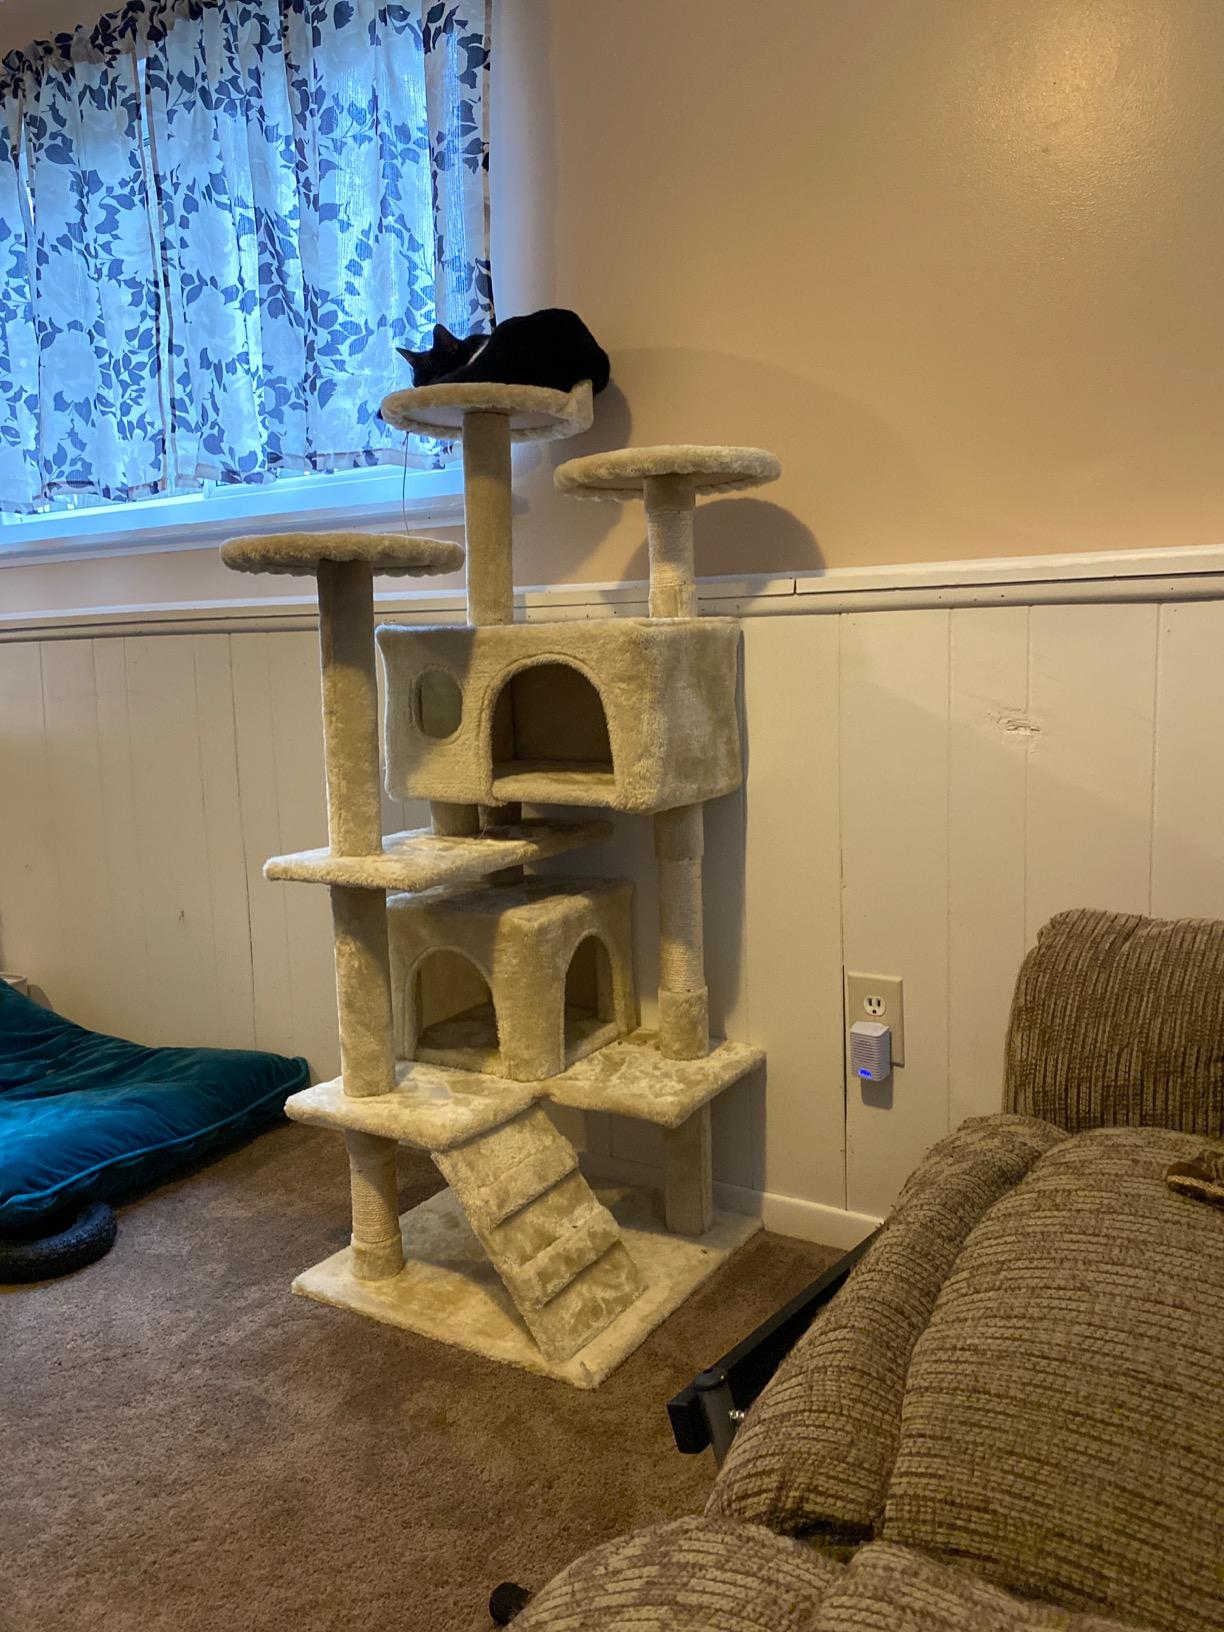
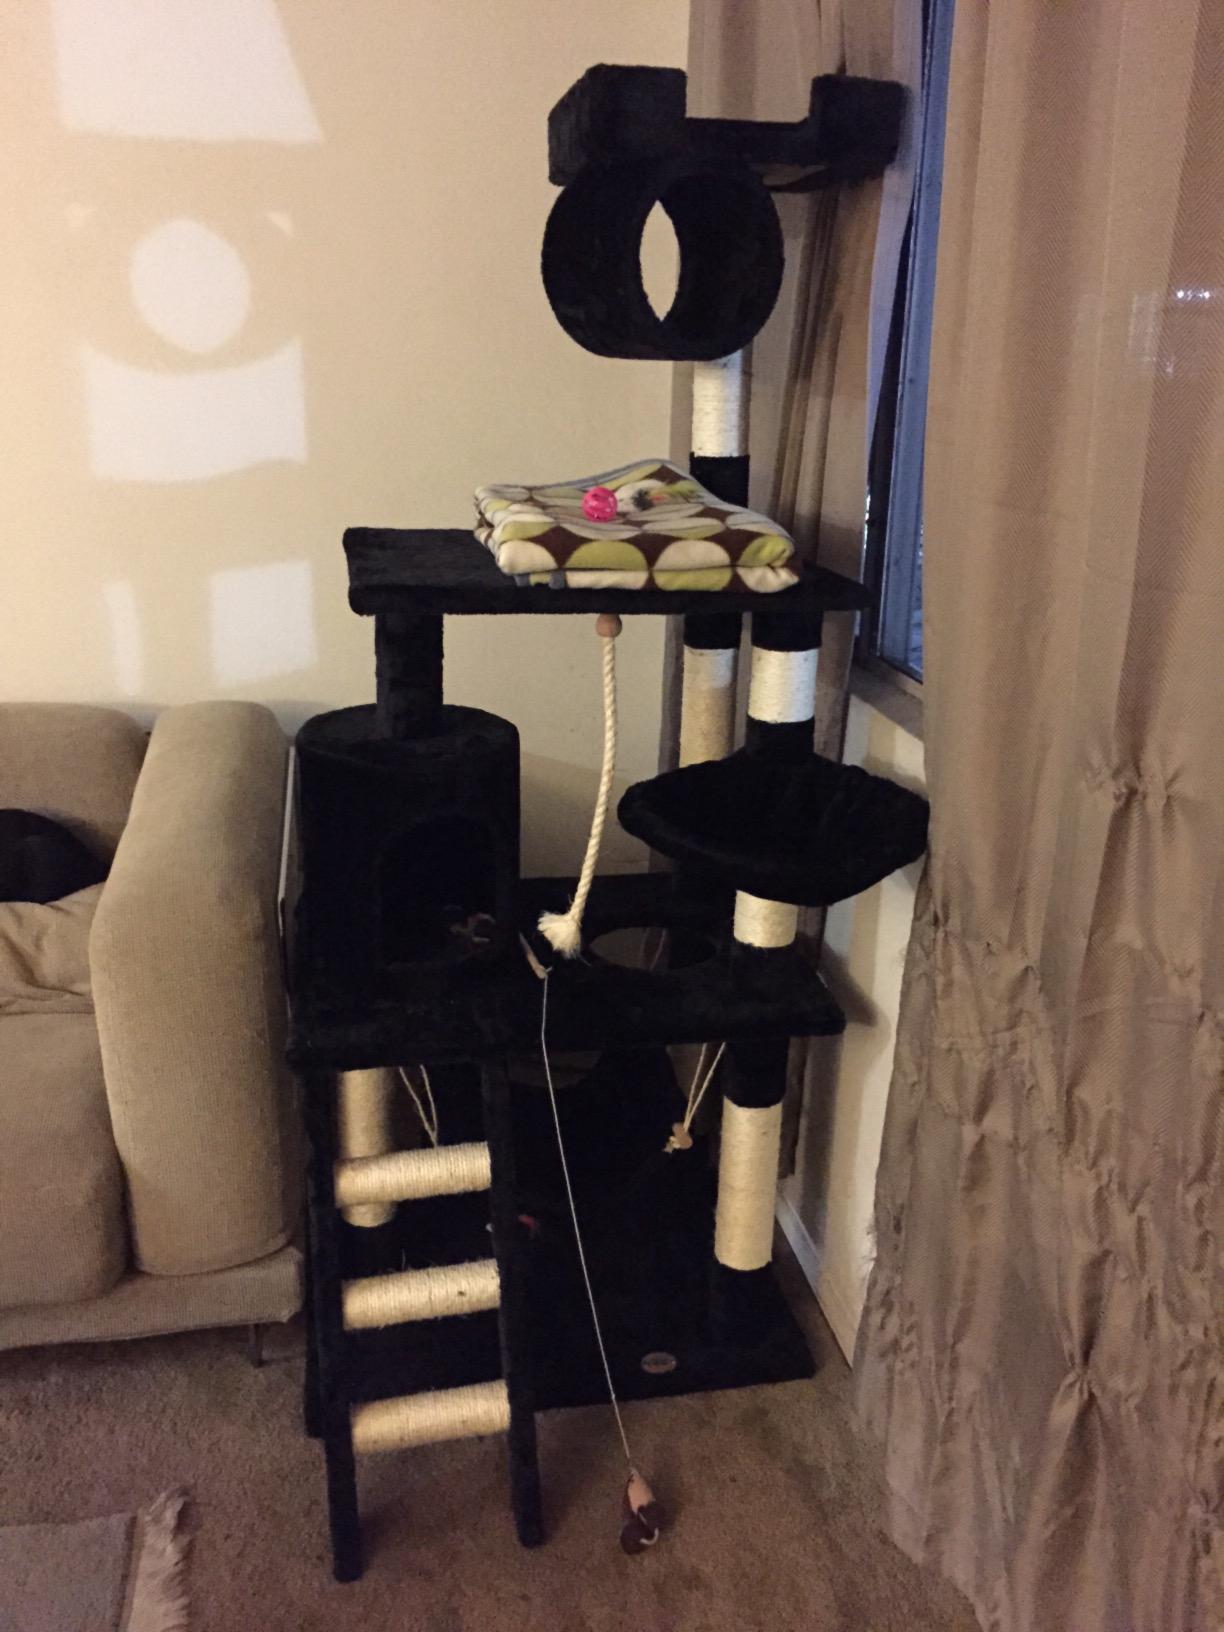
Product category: items_cat tree
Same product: no